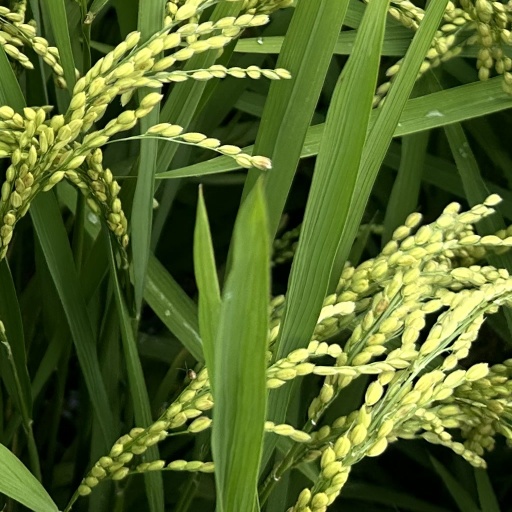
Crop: rice